Macarthur FC–Western Sydney Wanderers FC rivalry

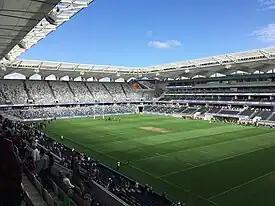
Campbelltown Sports Stadium (left) and Western Sydney Stadium (right)

The Macarthur FC–Western Sydney Wanderers FC rivalry is a rivalry between Sydney-based professional soccer clubs Macarthur Football Club and Western Sydney Wanderers Football Club.